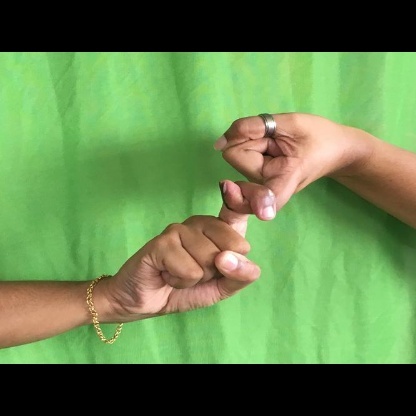
Mudra: Pasha